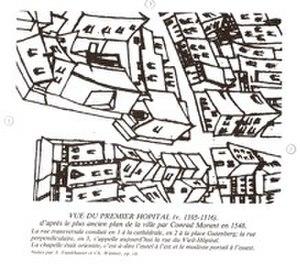
L’infirmité ne se démarque pas de la misère à l’époque médiévale. En effet celle-ci s’inscrit dans la classe sociale des pauvres en tout genre, malheureux de la vie, mais aussi, pour les deux derniers siècles de l’époque médiévale, bohémiens, filles de joies, jongleurs, truands et autres marginaux. Les pauvres et les infirmes sont partout à l’époque médiévale et sont loin de représenter un phénomène isolé.